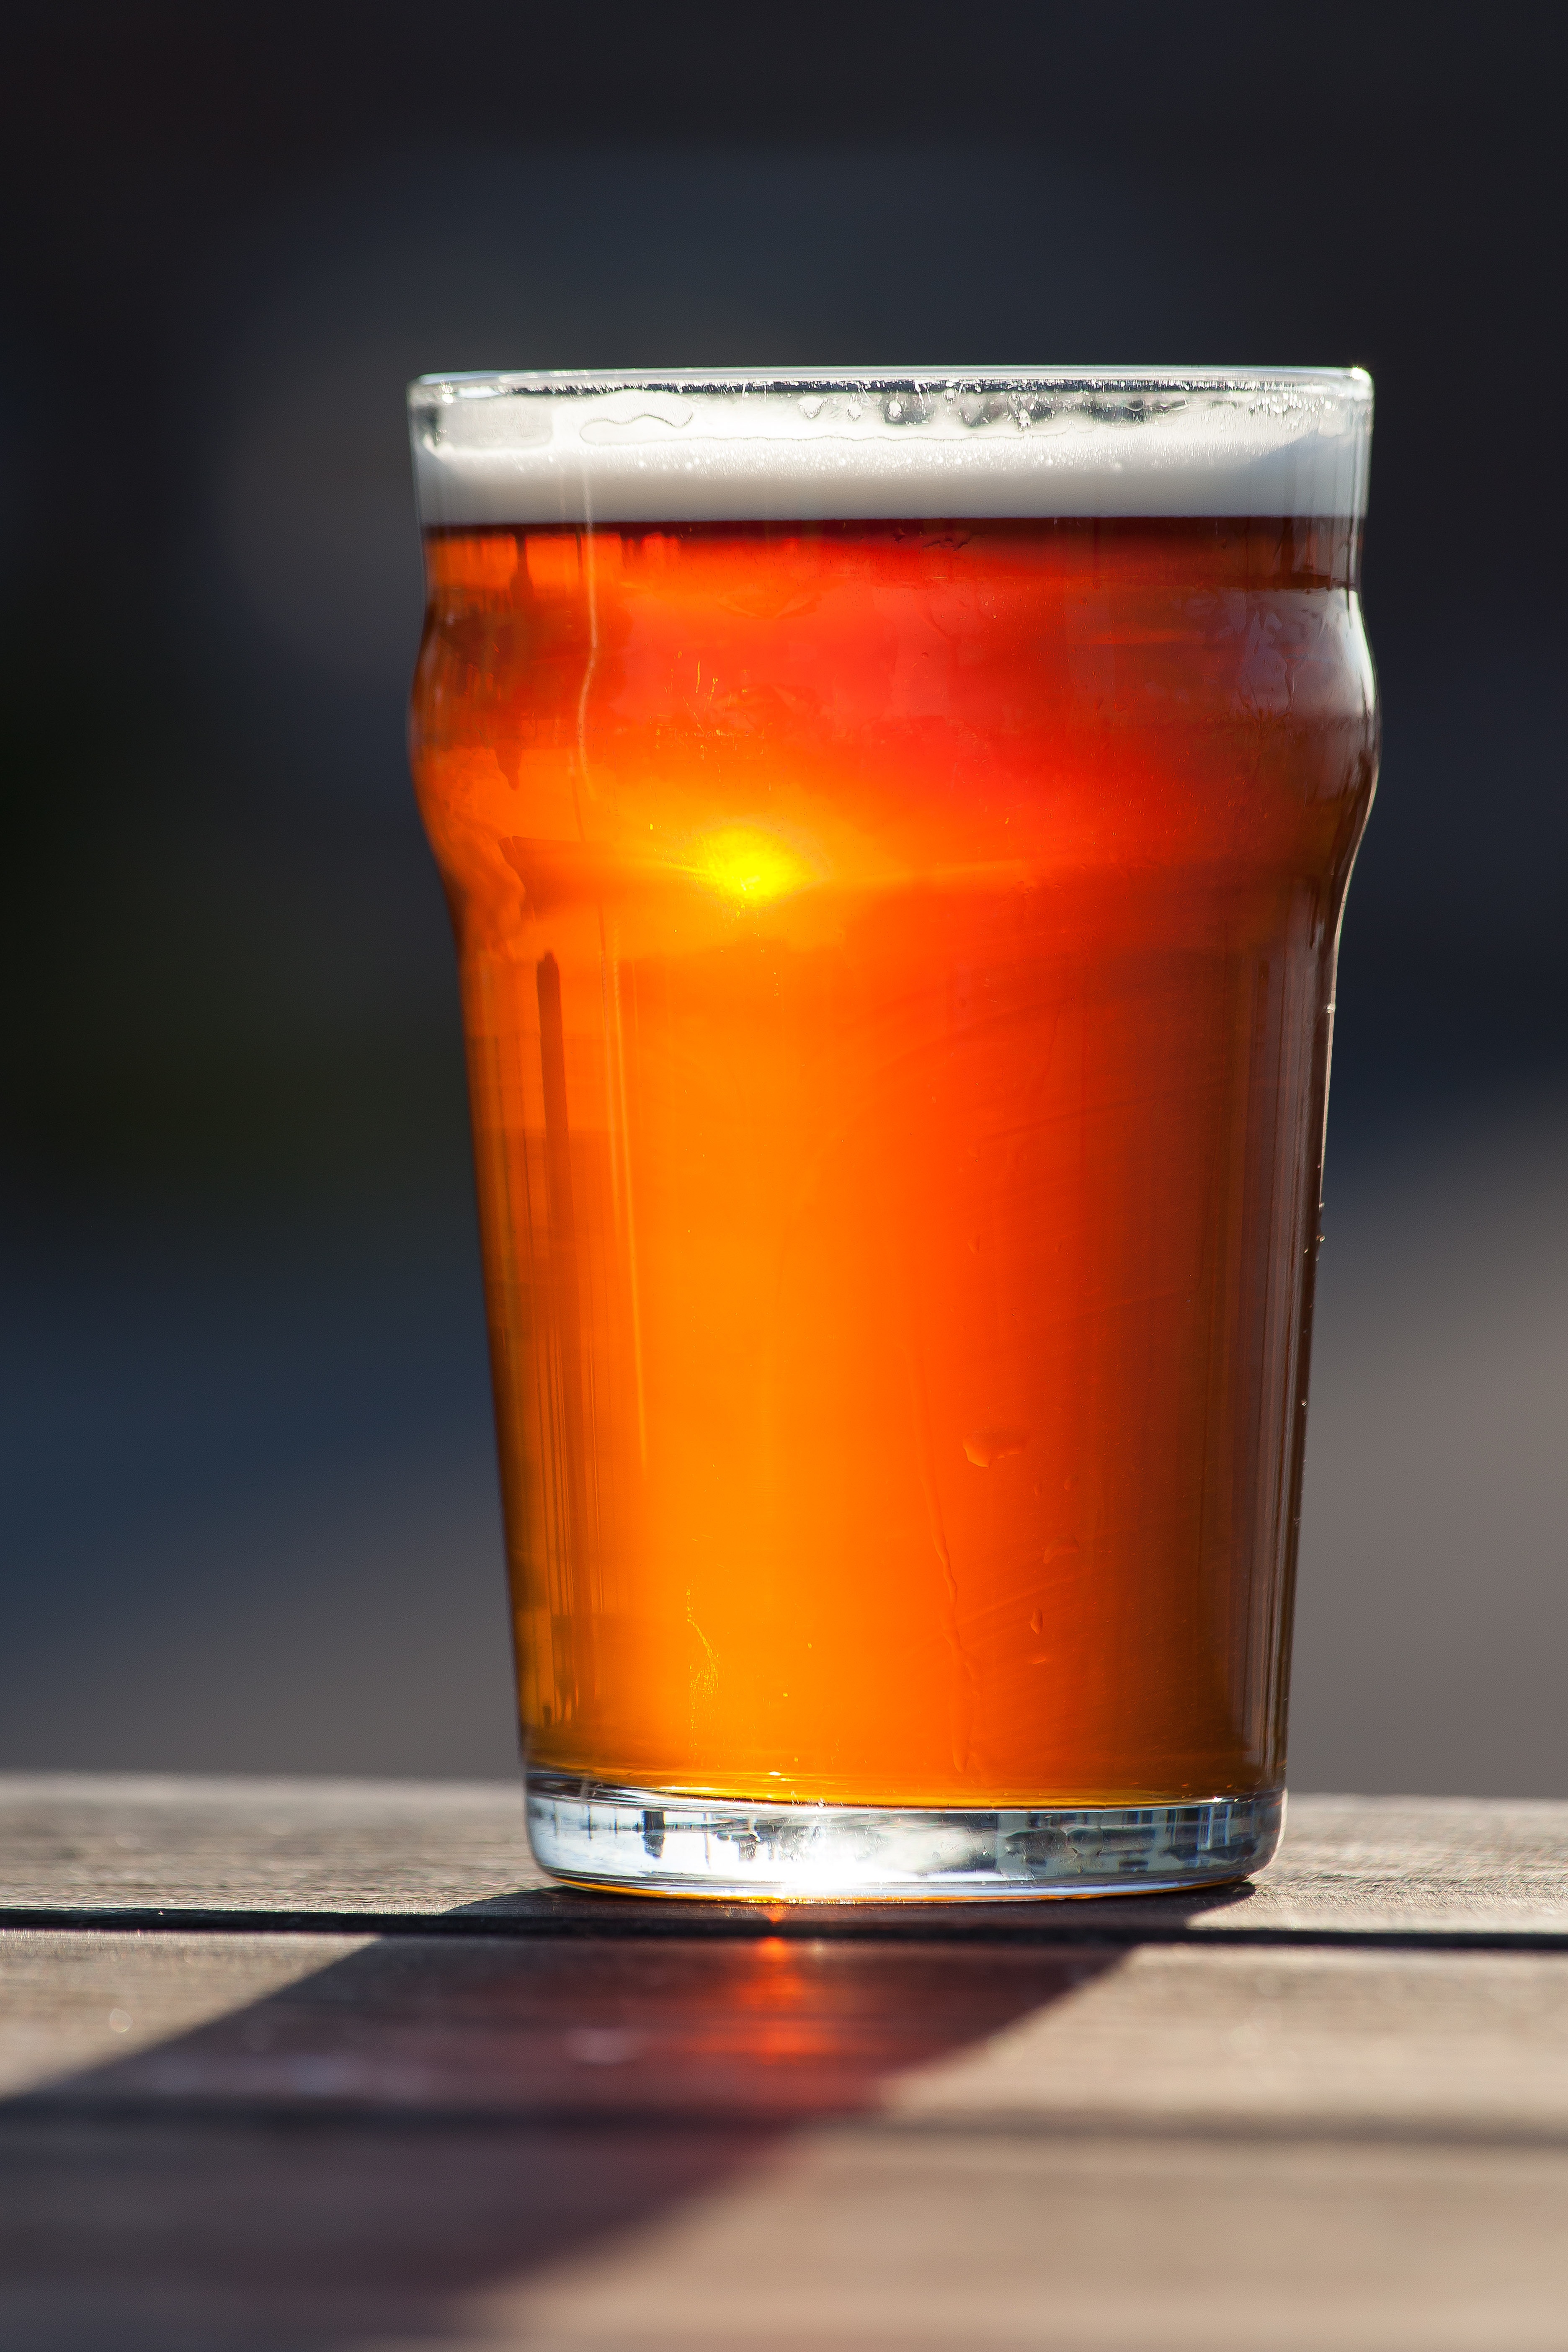
glass, food, drink, beer, alcohol, juice, alcoholic, lager, bitter, pint, ale, fermented, pint us